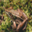
Label: frog